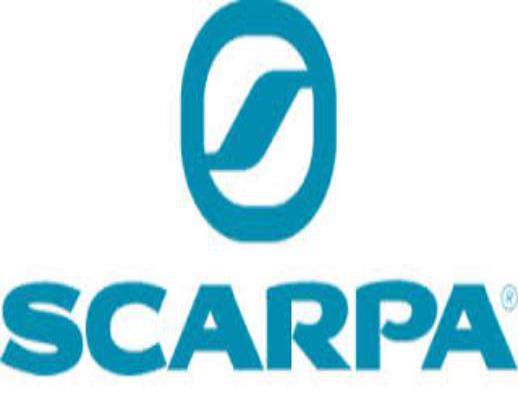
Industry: Clothes